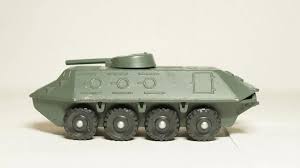
Label: BTR